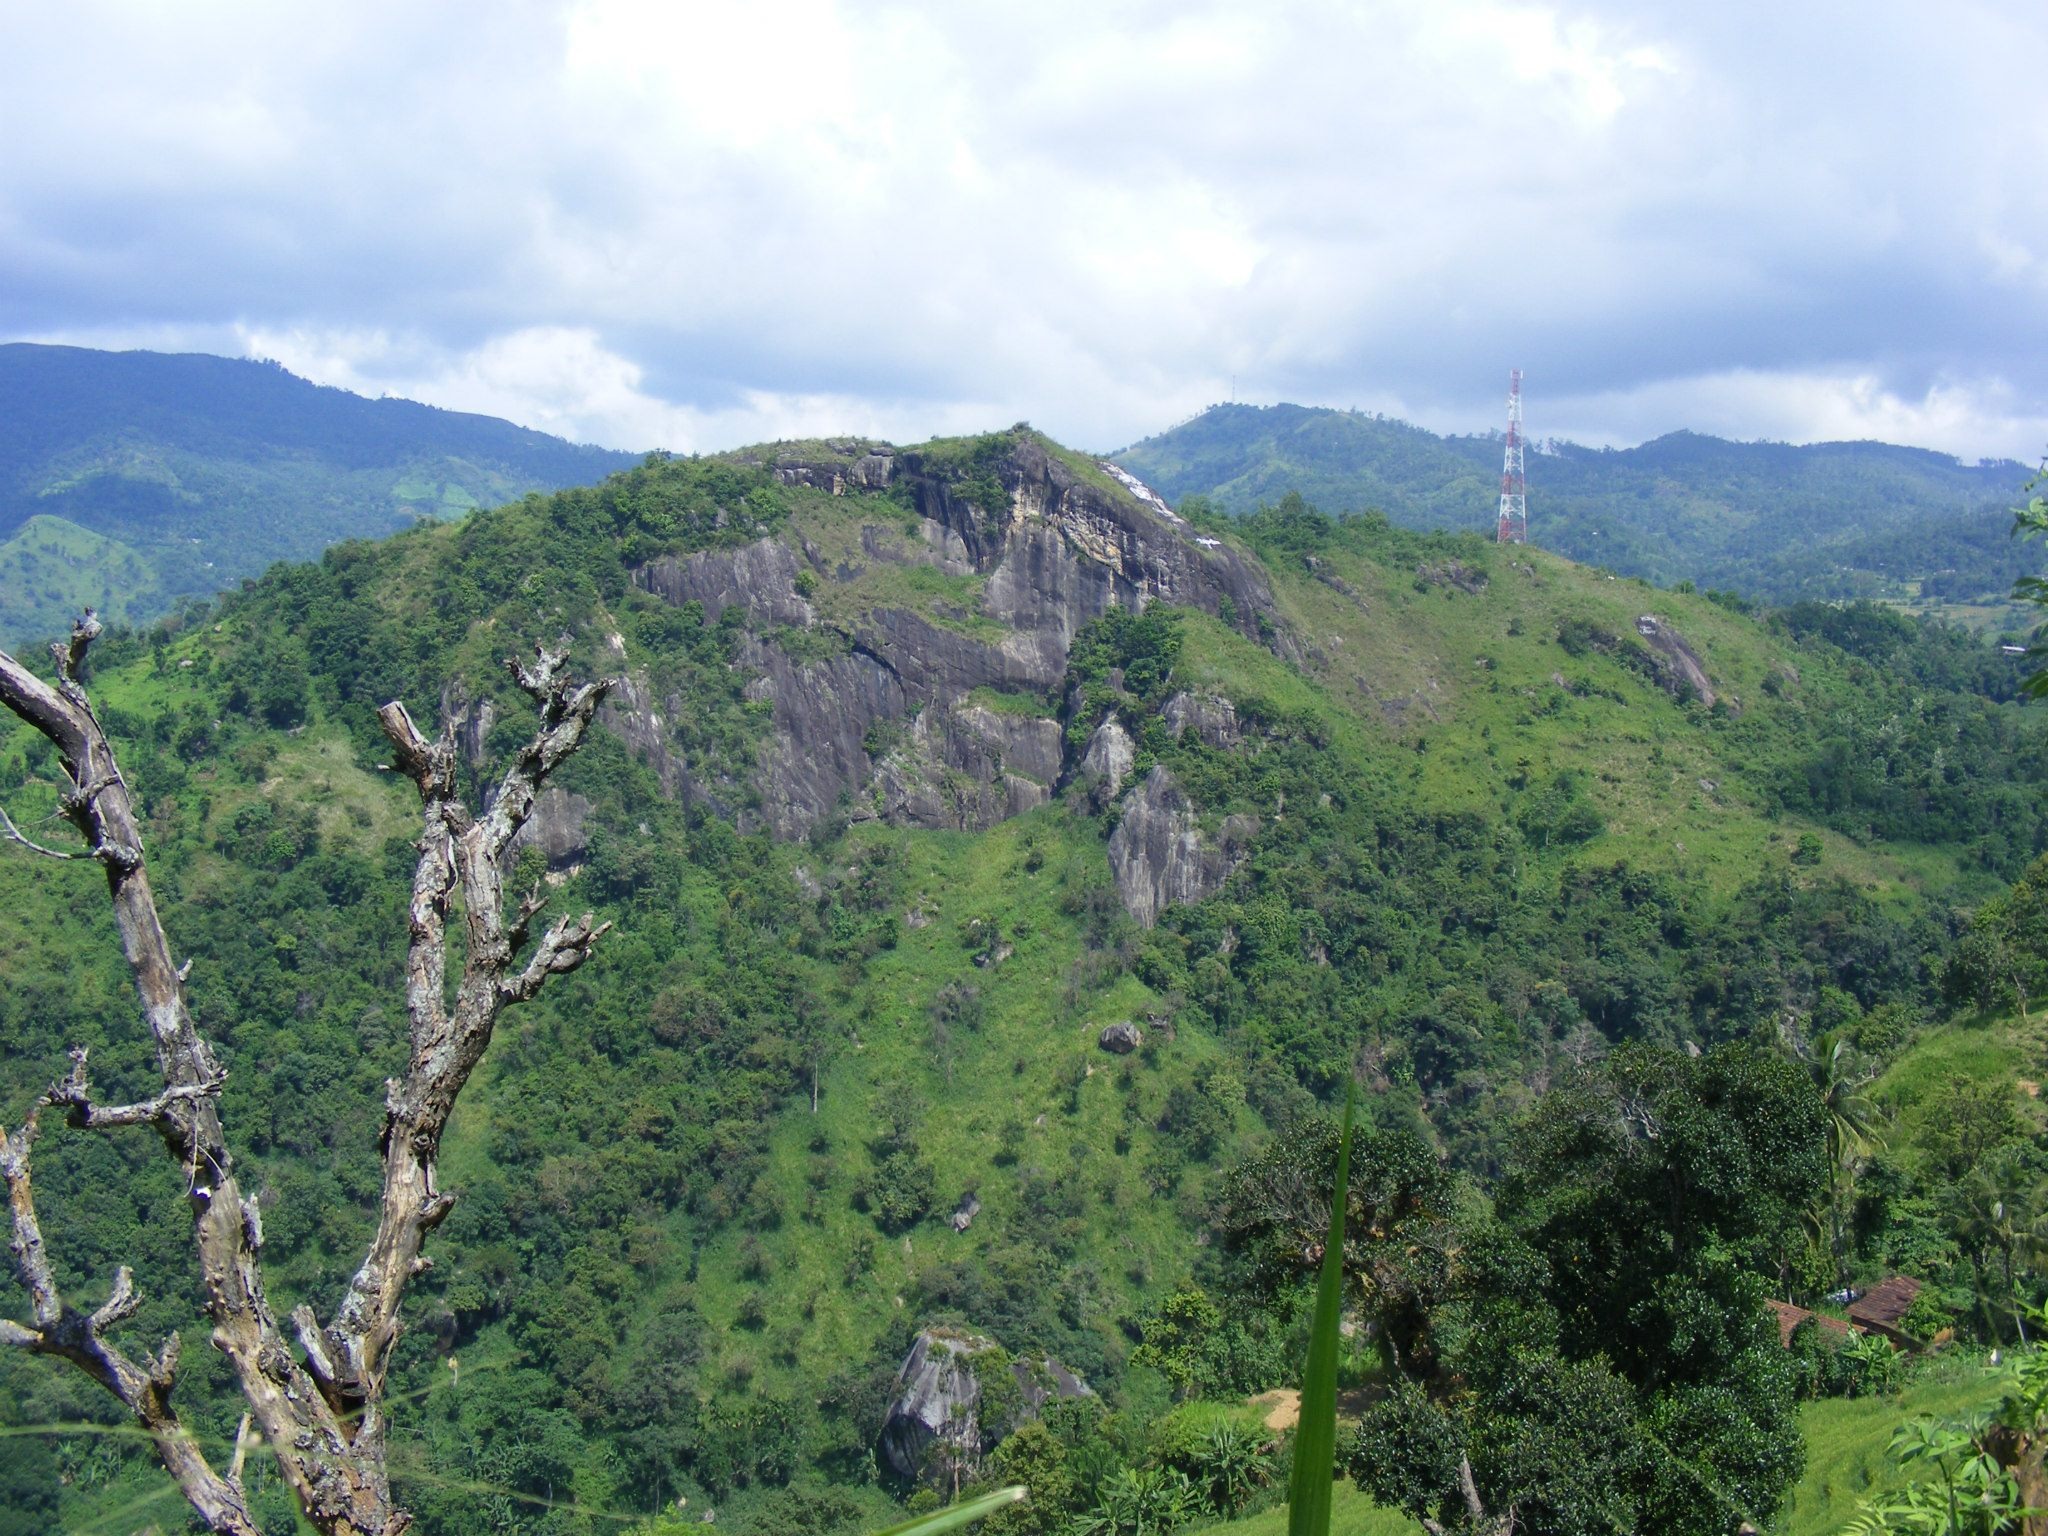
landscape, tree, forest, walking, mountain, hill, adventure, valley, mountain range, cliff, wild, scenic, tropical, evergreen, scenery, hillside, rocky, flora, ridge, plants, greenery, dense, trees, rocks, outdoors, woods, hills, mountains, alps, vegetation, landscapes, forests, plateau, peaks, thick, higher, hilly, landform, mountain pass, hill station, altitudes, geographical feature, mountainous landforms